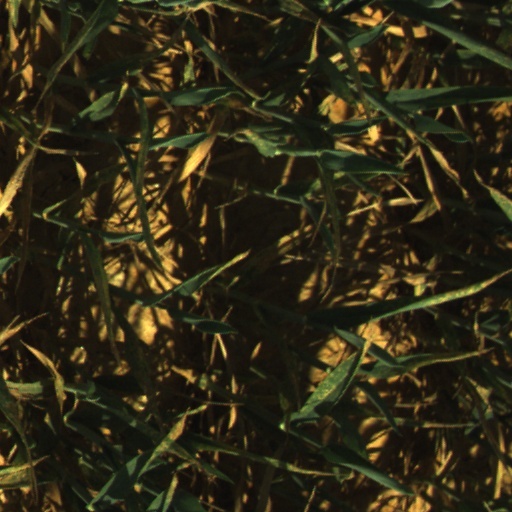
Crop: wheat